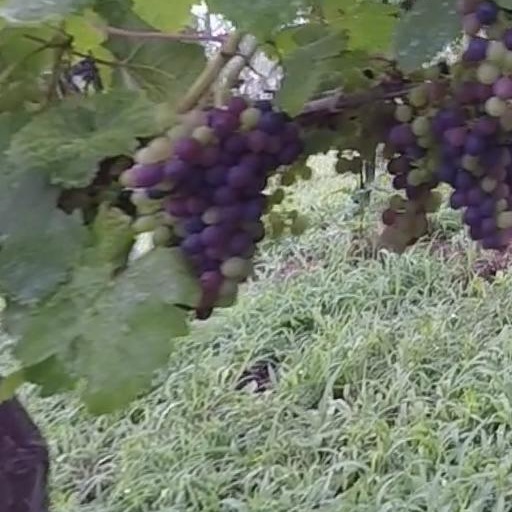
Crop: grape